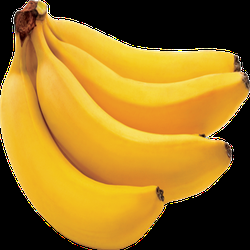
Label: Banana